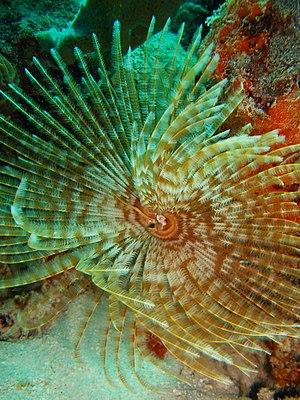
Spirographe.